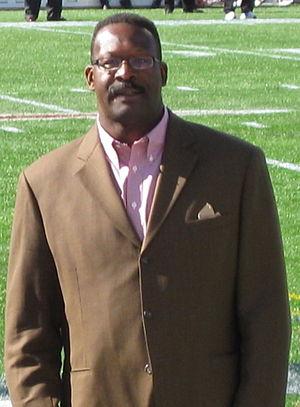
Andre Bernard Tippett est un joueur professionnel de football américain évoluant au poste de linebacker pour les Patriots de la Nouvelle-Angleterre de 1982 à 1993. Il a été introduit au Pro Football Hall of Fame en 2008.